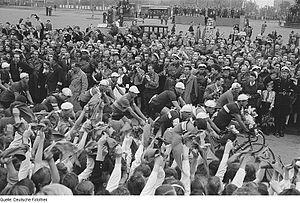
Jean Stablewsky, dit Jean Stablinsky est un coureur cycliste français d'origine polonaise, qui fit une brillante carrière de 1952 à 1968, remportant au total 106 victoires professionnelles. Elle fut marquée par quatre titres de champion de France sur route, un titre de champion du monde sur route, une victoire au Tour d'Espagne 1958 et lors de classiques dont le Grand Prix de Francfort, Paris-Bruxelles et l'Amstel Gold Race. Il fut un fidèle coéquipier de Jacques Anquetil, dont il fut le capitaine de route.